The Tuts

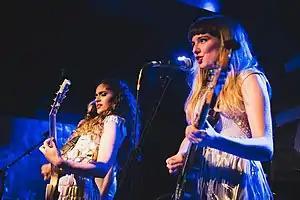
Nadia Javed (left) and Harriet Doveton (right) performing in September 2016

The Tuts were an English DIY pop punk, "three-tone" band from Hayes, Greater London. They received extensive coverage from alternative music radio, most notably Amazing Radio, and from music websites such as Louder Than War which published multiple articles on the group, calling them "one of the UK's most exciting bands". The band, particularly frontwoman Nadia Javed, were the subject of a feature in the ITV series "Young, British and Muslim" in April 2018.